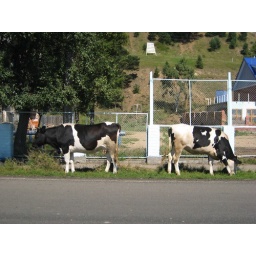
By this point we really were over the cows just walking along the main street.